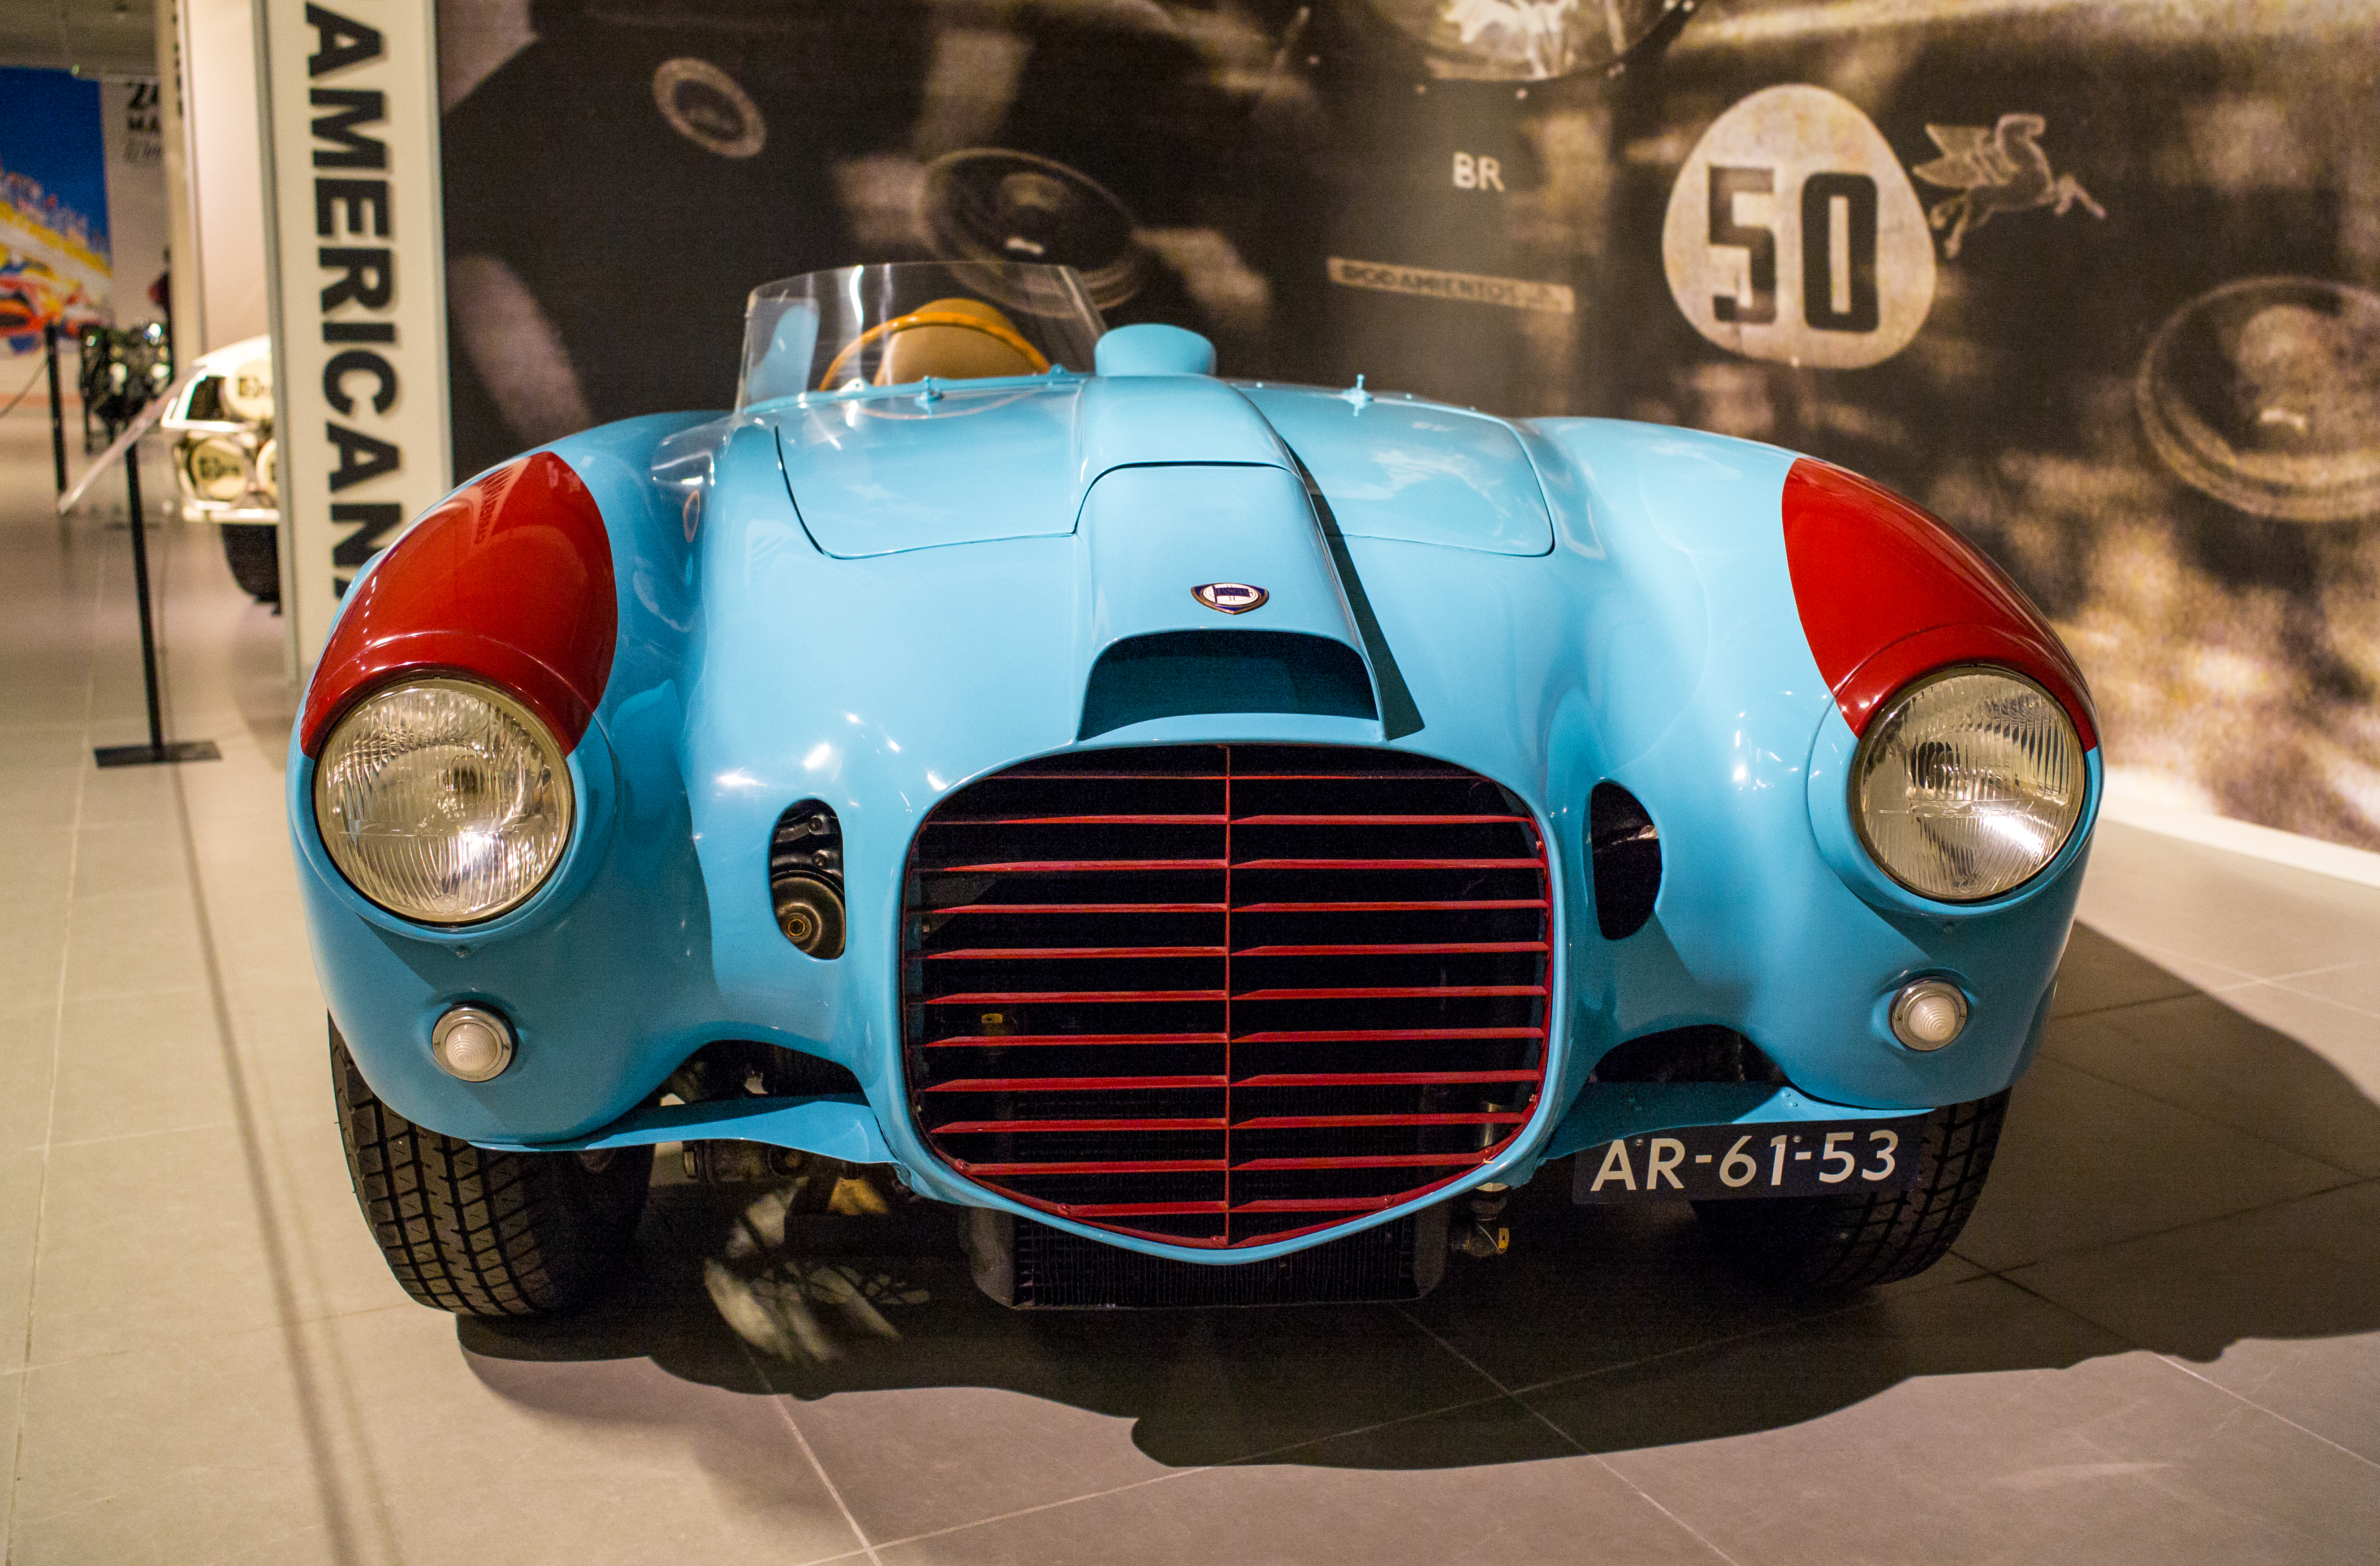
light, car, red, vehicle, museum, blue, sports car, vintage car, race car, supercar, holland, hague, haag, netherlands, m, sports, dutch, lancia, racing, 28, exhibit, classic, gulf, roadster, oil, leica, 240, available, summicron, italian, louwman, racer, 1953, antique car, auto show, land vehicle, d23, automobile make, automotive design